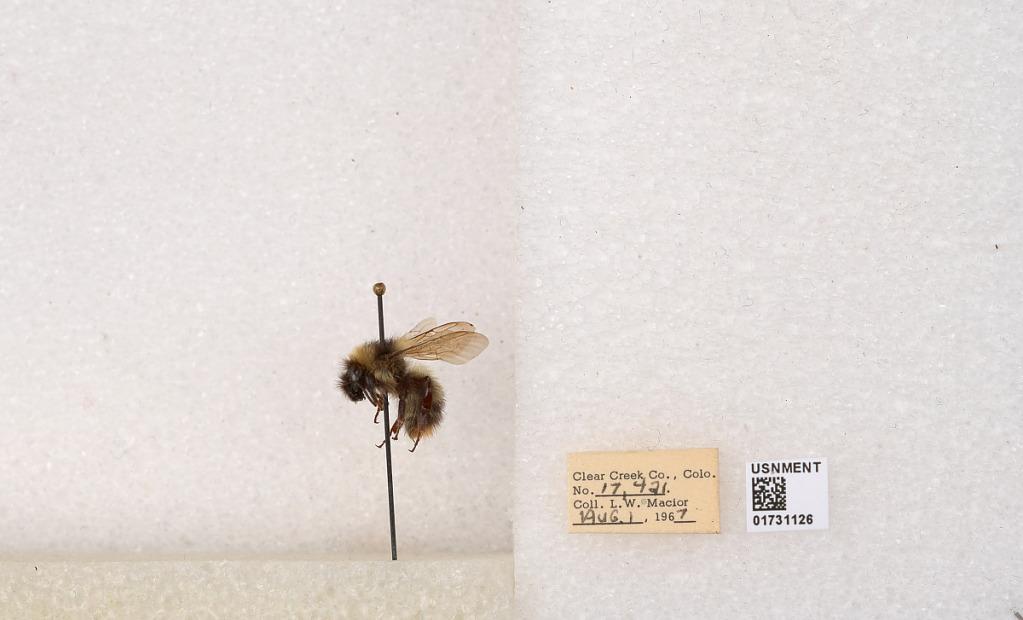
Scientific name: Bombus kirbyellus
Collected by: L. Macior
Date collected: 1967-8-1
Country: United States
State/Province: Colorado
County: Clear Creek
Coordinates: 39.6891, -105.644